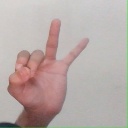
अक्षर: ण